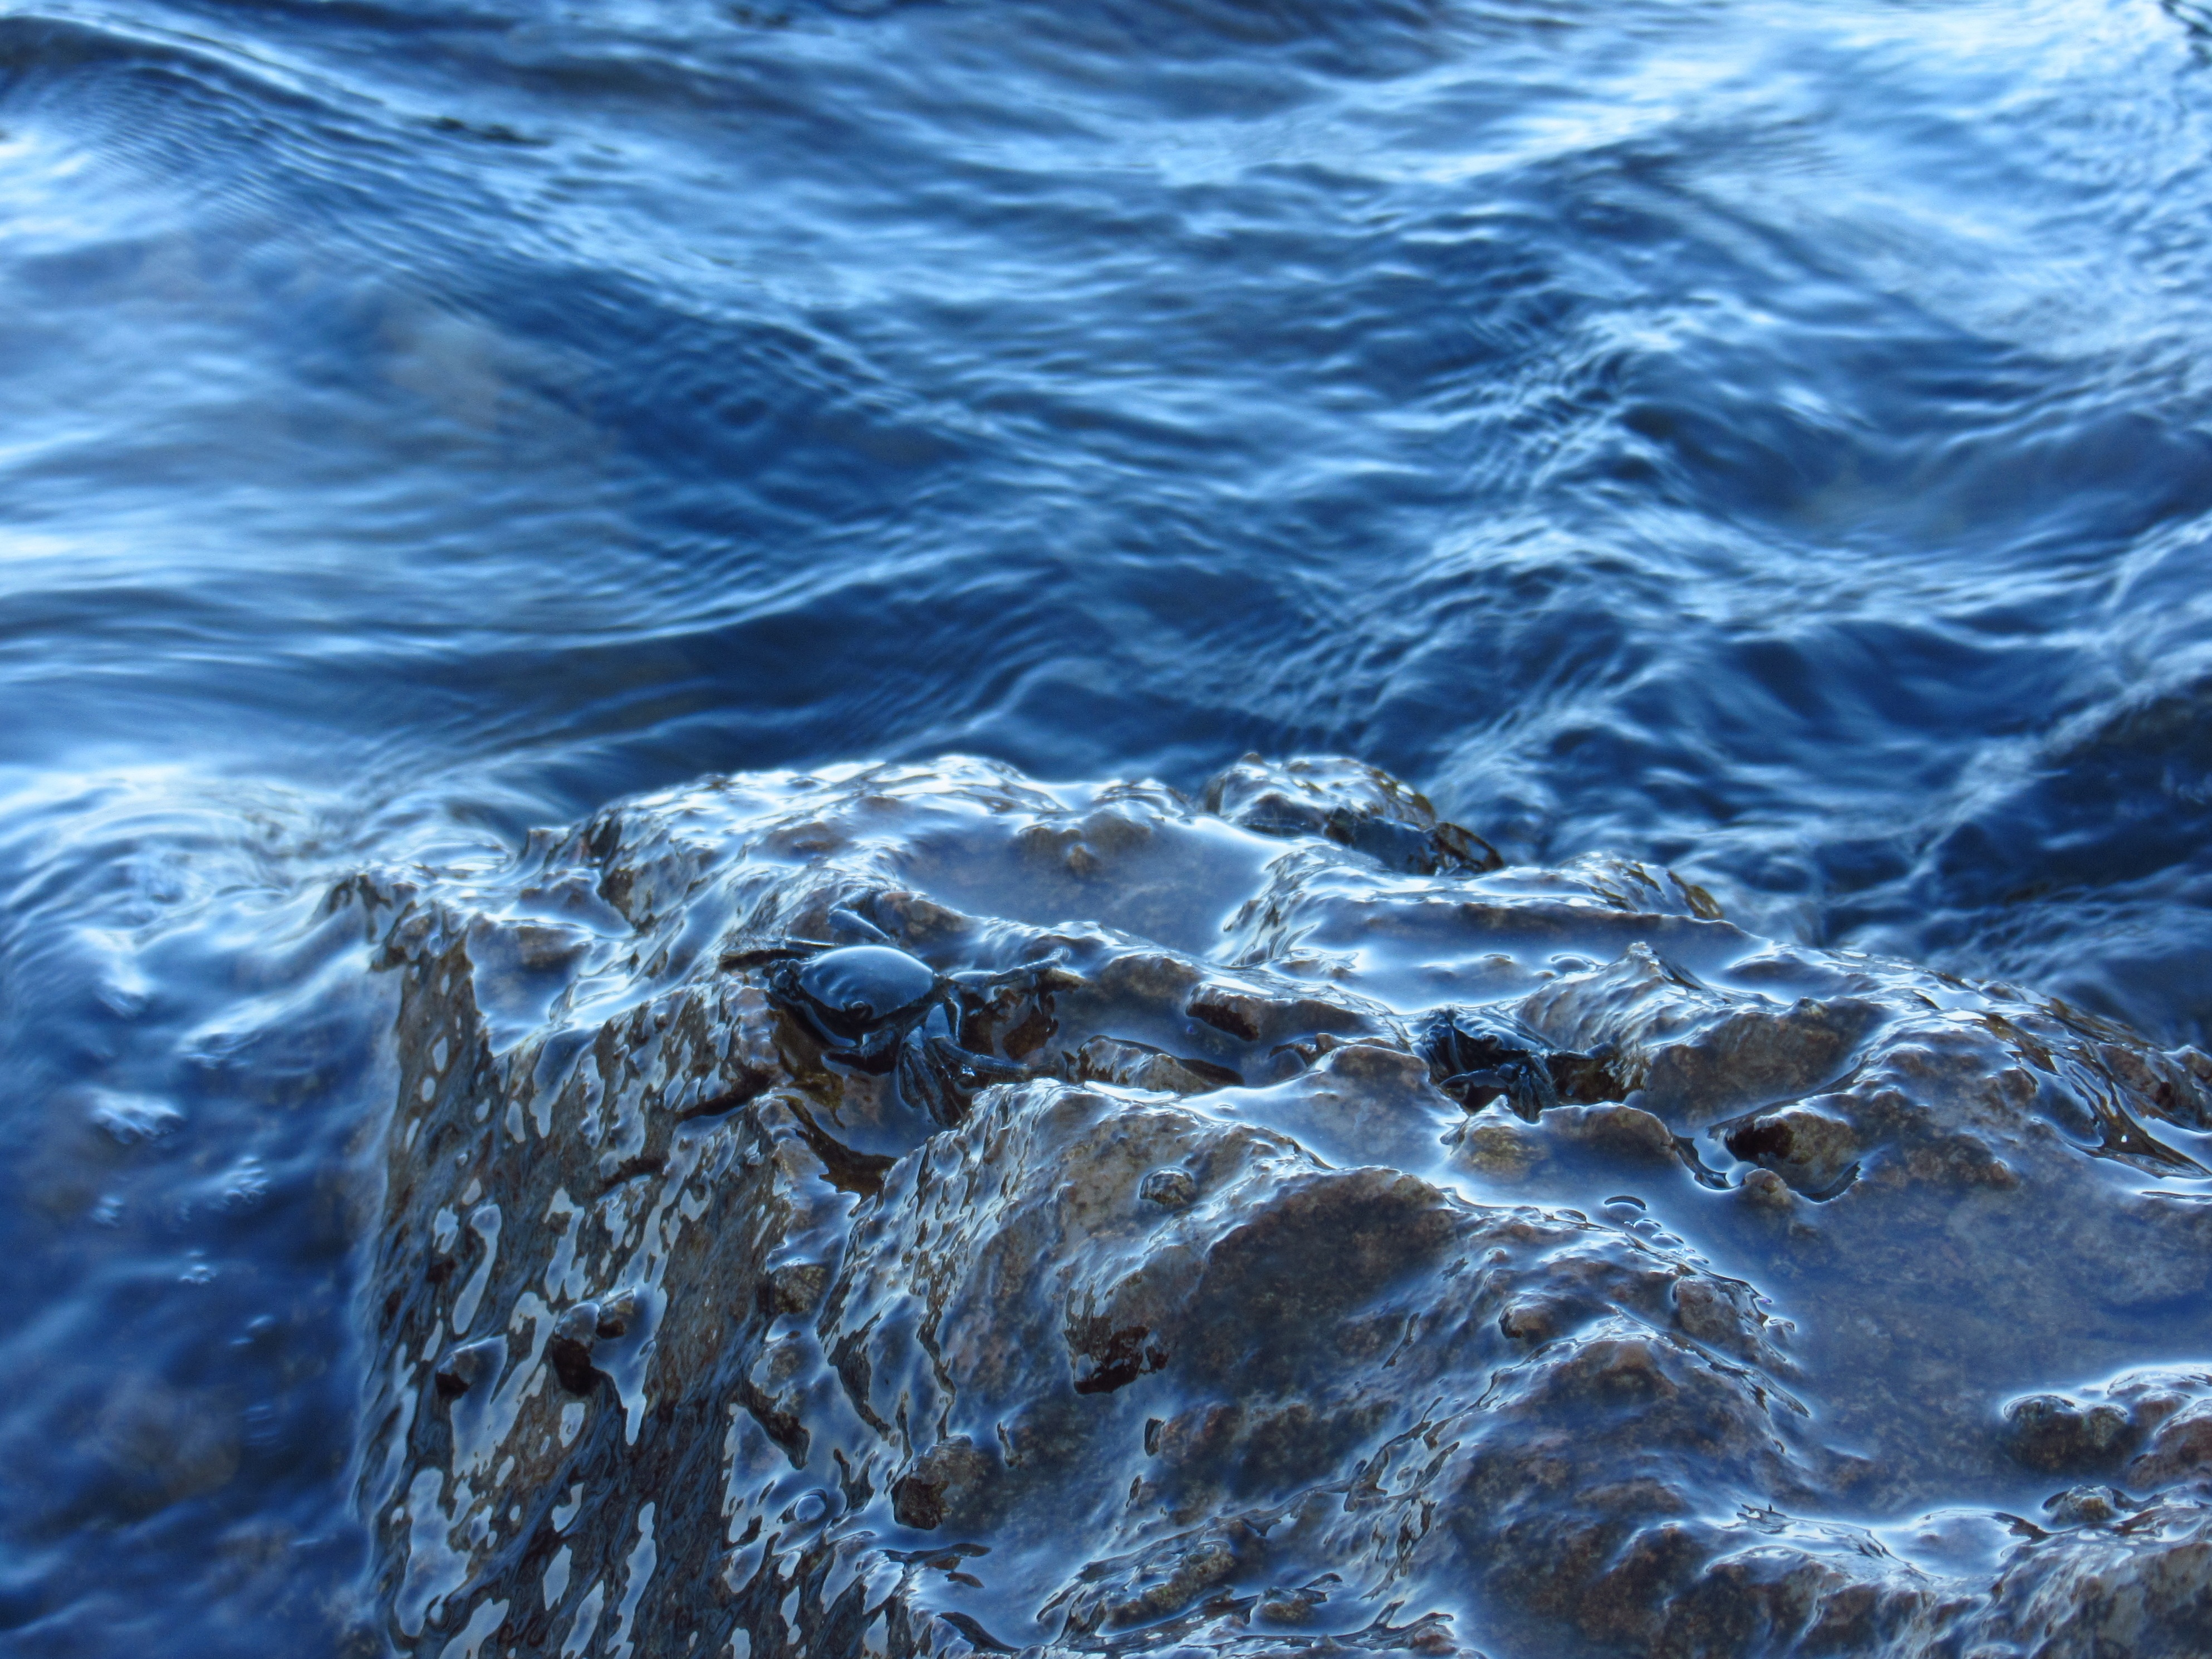
sea, coast, water, nature, rock, ocean, wave, wet, reflection, rapid, animals, crabs, submerged, geological phenomenon, wind wave